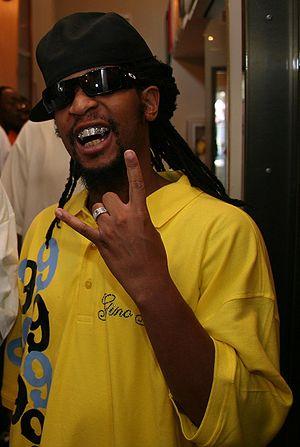
Le terme « bling-bling » est issu du jargon hip-hop et désigne les bijoux et l’accoutrement de certains rappeurs, mais aussi le style ostentatoire et excessif de leur mode de vie.
Le crunk, ou krunk, est un sous-genre du hip-hop lancé par Three 6 Mafia à Memphis au début des années 1990 et significativement popularisé entre 2003 et 2004. Les musiciens de crunk sont souvent appelés crunksters. Une chanson crunk archétype fait usage fréquent d'une boîte à rythmes, de grosses lignes de basses, des morceaux vocaux hurlés. « Crunk » est également un terme générique pour dénoter le style Dirty South, qui apparaîtra pendant les années de gloire du genre.
Lil Jon, de son vrai nom Jonathan Mortimer Smith, né le 17 janvier 1971 à Atlanta en Géorgie, est un rappeur, producteur, entrepreneur, disc jockey et acteur américain. Il est chanteur du groupe Lil Jon and The East Side Boyz, qu'il forme en 1997, auquel il contribue jusqu'en 2004. Il se lance par la suite dans une carrière et publie son premier album, Crunk Rock, en 2010. Il a aussi participé à l'émission Celebrity Apprentice dans les saisons 11 et 13.